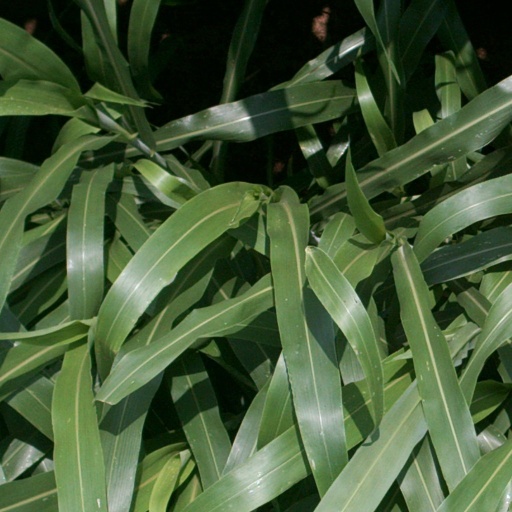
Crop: sorghum